Spanish immigration to Guatemala

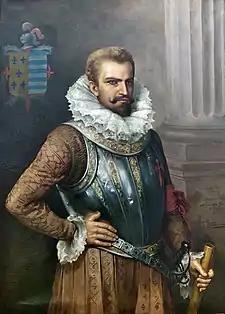
Pedro de Alvarado led the initial conquest of Guatemala and Central America.

The arrival of the Spaniards in Guatemala began in 1524 with the conquest of the Guatemalan Highlands and neighbouring Pacific plain under the command of Pedro de Alvarado. After the conquest and the colonial era, more people came to the country not as conquerors, but to do business or daily activities.